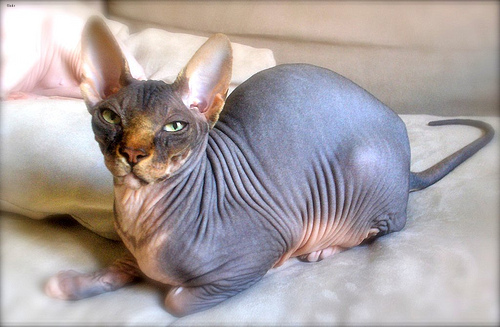
Breed: sphynx